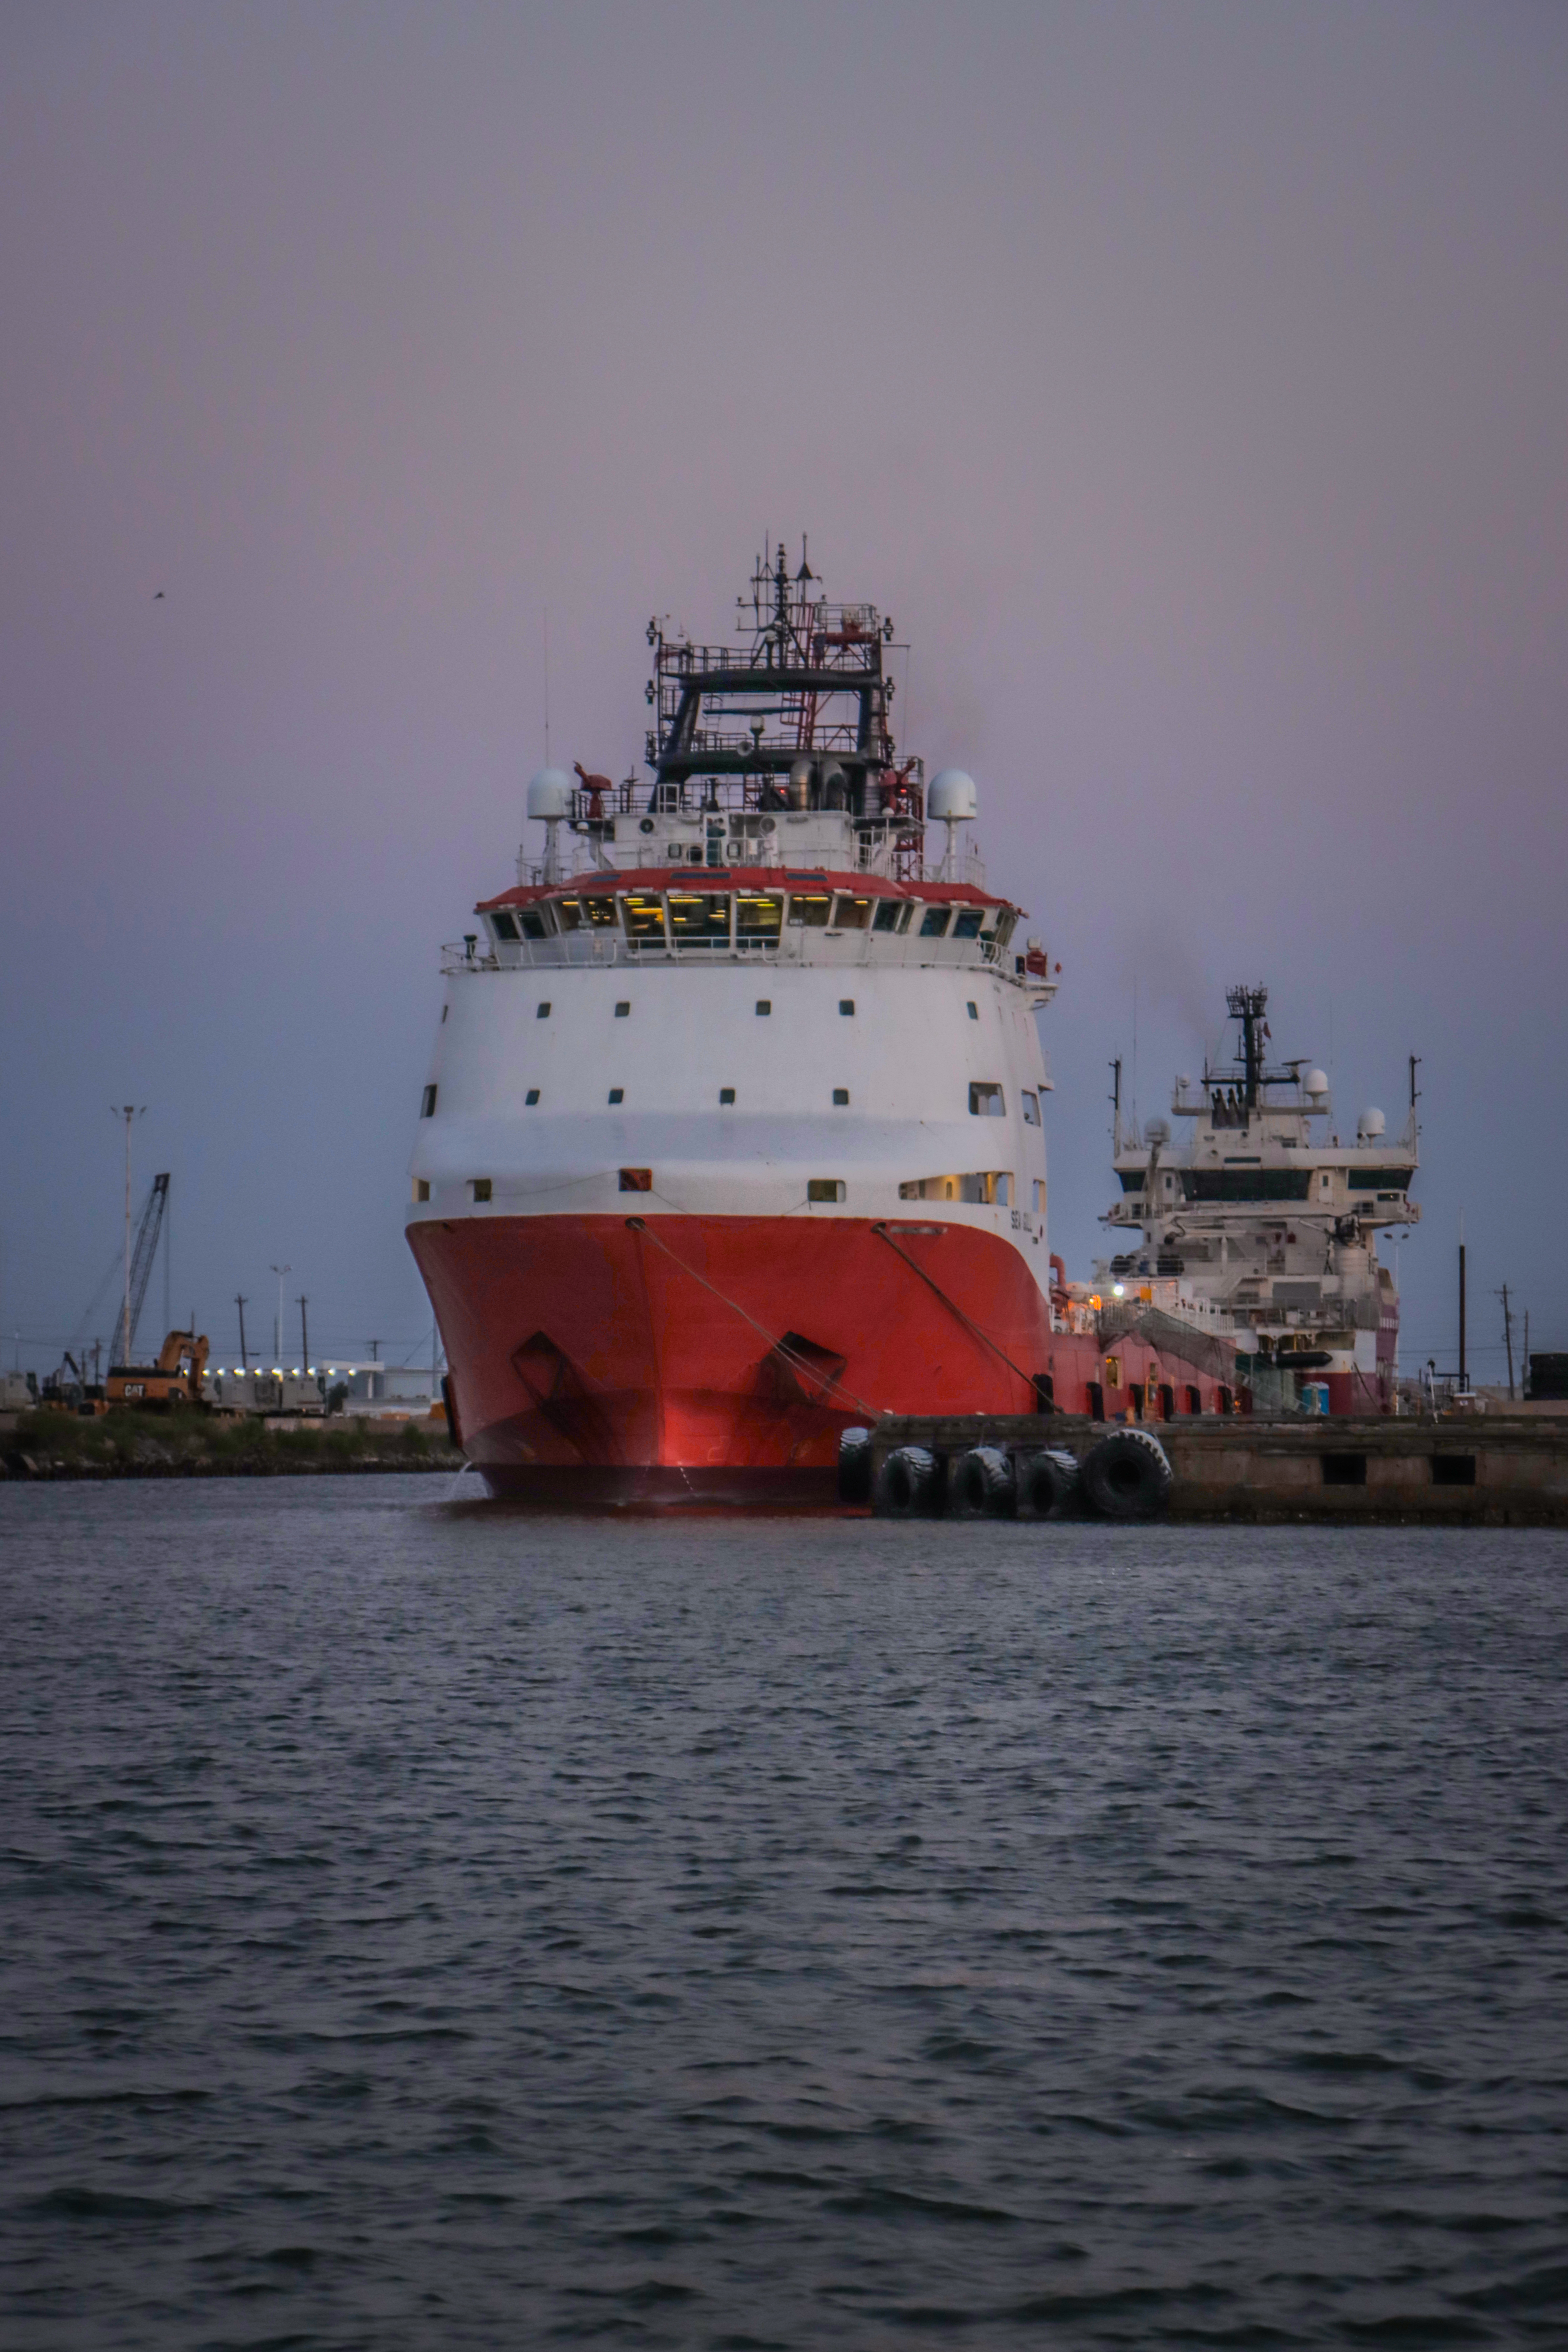
water, sky, outdoors, sunset, galveston, texas, boats, waves, reflections, boat, vehicle, naval architecture, watercraft, passenger ship, cruise ship, ship, liquid, tank ship, water transportation, lake, port, window, bulk carrier, channel, freight transport, ocean, cargo ship, sound, cargo, plant